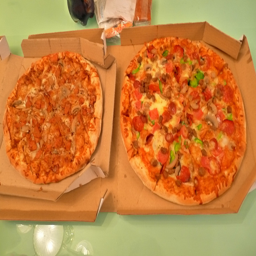
A couple of pizzas sitting on top of a pizza box.
Two pizza pies in open take-out boxes on a table..
Two different kinds of pizza laid out in pizza boxes on a table.
Two pizzas in delivery boxes are on the table.
Two pizzas in pizza boxes with different toppings next to each other.